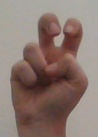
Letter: toot